Antti Nurmesniemi

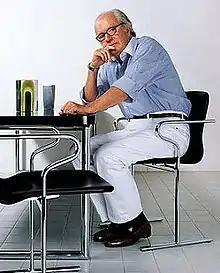

Antti Aarre Nurmesniemi (30 August 1927 in Hämeenlinna – 11 September 2003 in Helsinki) was a Finnish designer. He is perhaps best known for his coffee pots and his interior design work.